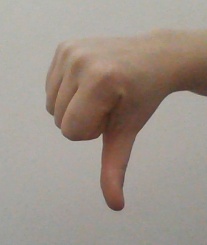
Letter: waw